Pashtuns

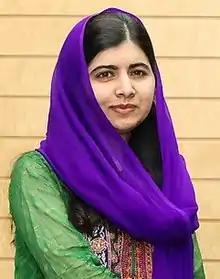
Malala Yousafzai, Pakistani activist for female education and the 2014 Nobel Peace Prize laureate

Both the Pakistan national cricket team and the Afghanistan national cricket team have Pashtun players. One of the most popular sports among Pashtuns is cricket, which was introduced to South Asia during the early 18th century with the arrival of the British. Many Pashtuns have become prominent international cricketers, including Imran Khan, Shahid Afridi, Majid Khan, Misbah-ul-Haq, Younis Khan, Umar Gul, Junaid Khan, Fakhar Zaman, Mohammad Rizwan, Usman Shinwari, Naseem Shah, Shaheen Afridi, Iftikhar Ahmed, Mohammad Wasim and Yasir Shah. Australian cricketer Fawad Ahmed is of Pakistani Pashtun origin who has played for the Australian national team.